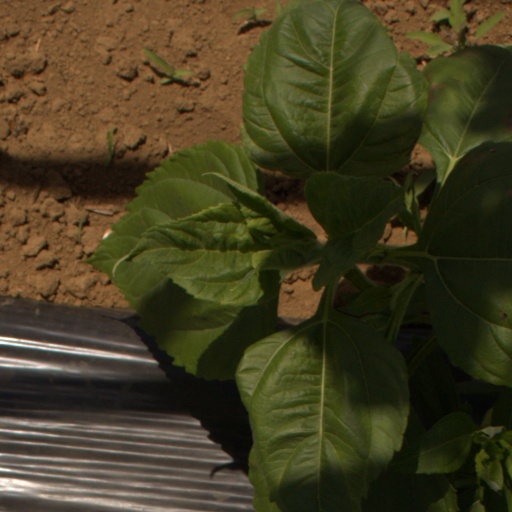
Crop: Jerusalem artichoke